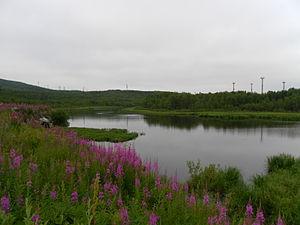
La Rosta est un petit fleuve côtier long de 12 km de l'oblast de Mourmansk, à l'extrême nord-ouest de la Russie, au-delà du cercle arctique.